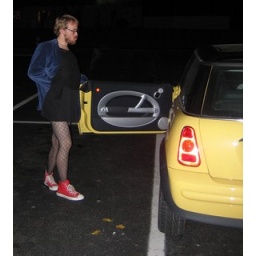
ham! in a dress! and his cute little red converse!